Programmer (hardware)

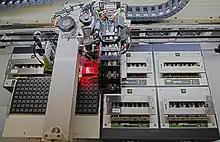
The <a href="https%3A//bpmmicro.com/3928-7-site-aps/">3928

, with up to seven sites, is made for programming large data devices, such as MCUs, eMMC HS400, NAND, NOR and Serial Flash devices. High-speed signals support devices up to 200 MHz and the latest eMMC HS400 modes with data transfer rates of 2.5 nanoseconds per byte.